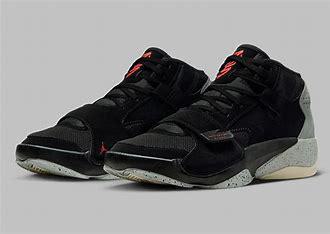
Brand: Jordan
Model: Zion 2